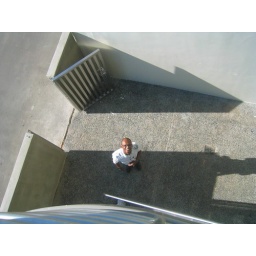
house we wandered in to off the bike path